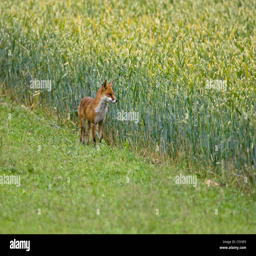
biological species , hunting at the edge of a corn field